Canadian Aboriginal syllabics

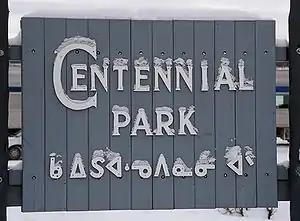
The orientation of a perfectly symmetrical vowel triangle may be difficult to discern. In the type of this Ojibwe sign, left-pointing "a" is almost a right-angled triangle, while upright "i" has a more acute angle.

The vowels fall into two sets, the back vowels "-a" and "-u," and the front vowels "-e" and "-i." Each set consists of a lower vowel, "-a" or "-e," and a higher vowel, "-u" or "-i." In all cases, back-vowel syllables are related through left-right reflection: that is, they are mirror images of each other. How they relate to front-vowel syllables depends on the graphic form of the consonants. These follow two patterns. Symmetrical, "vowel, p-, t-, sp-," are rotated 90 degrees (a quarter turn) counter-clockwise, while those that are asymmetrical top-to-bottom, "c-, k-, m-, n-, s-, y-," are rotated 180 degrees (a half turn). The lower front-vowel ("-e") syllables are derived this way from the low back-vowel ("a") syllables, and the high front-vowel ("-i") syllables are derived this way from the higher back-vowel ("-u") syllables.